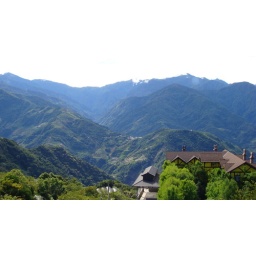
Taiwan family bus tour - near Cinjing sheep farm.